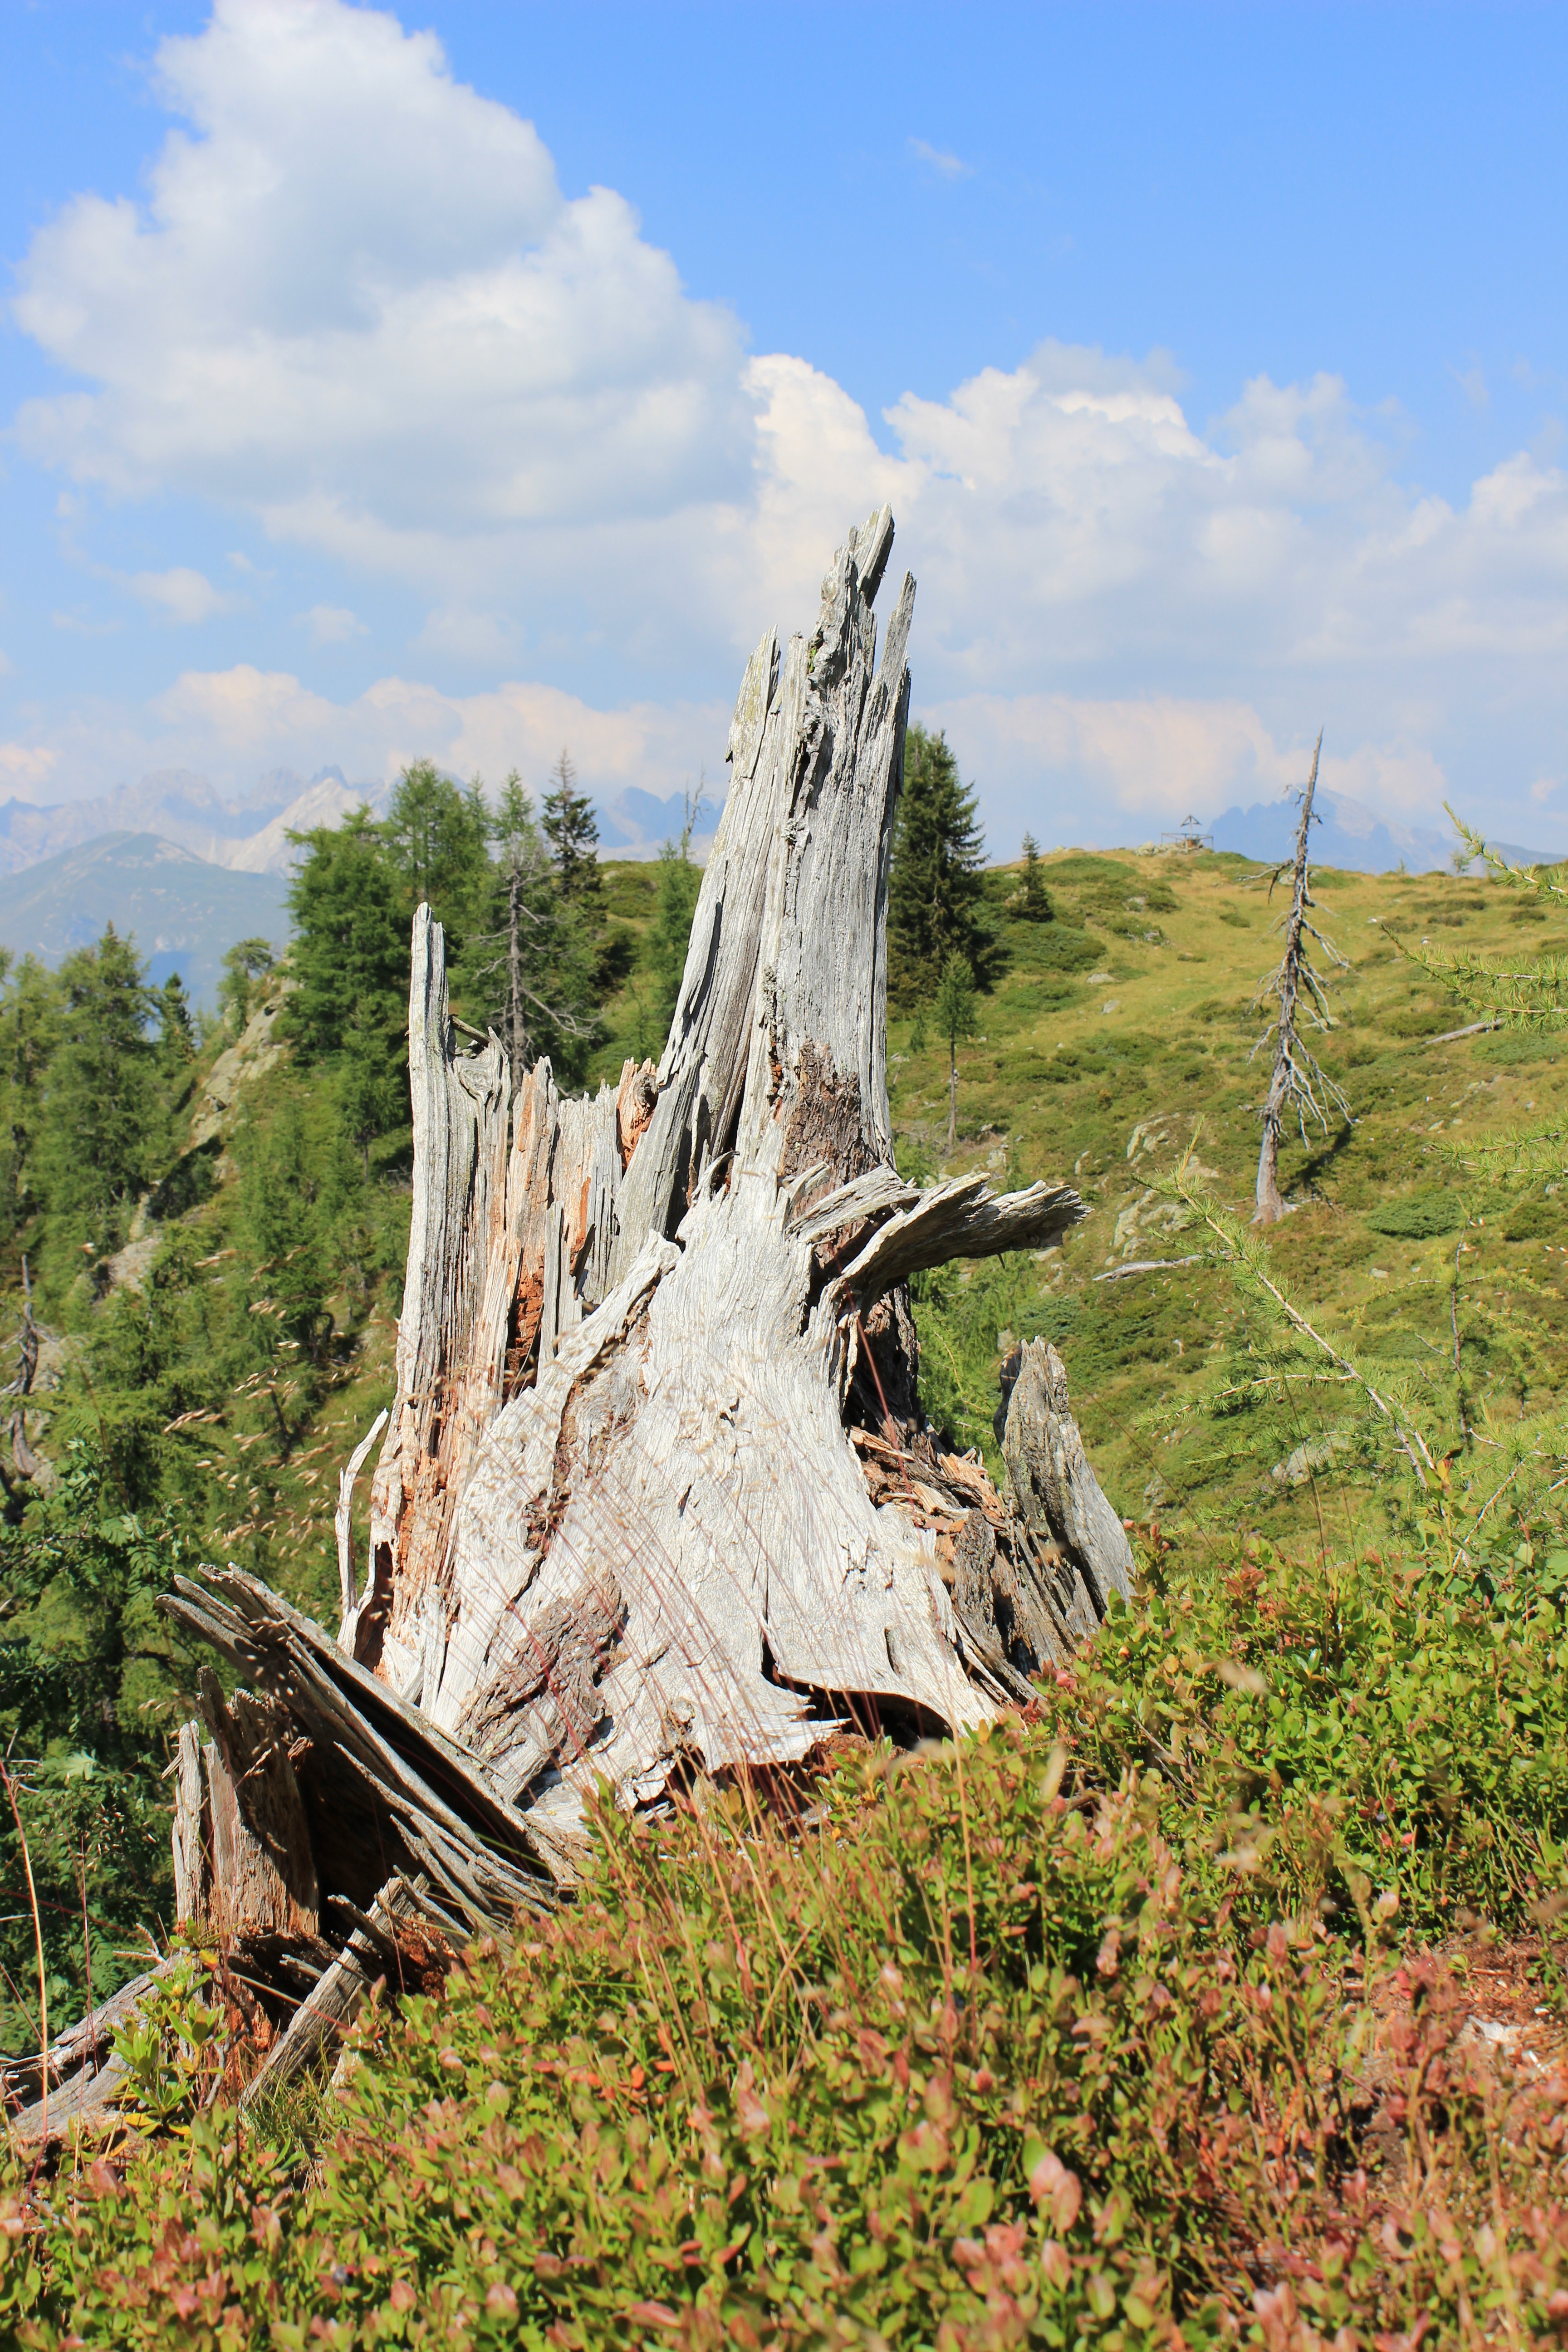
landscape, tree, nature, forest, grass, rock, wilderness, walking, mountain, plant, sky, trail, adventure, cliff, pasture, park, terrain, mountain landscape, trees, clouds, geology, mountains, tree stump, green field, vermoderndes wood, dry root, natural environment